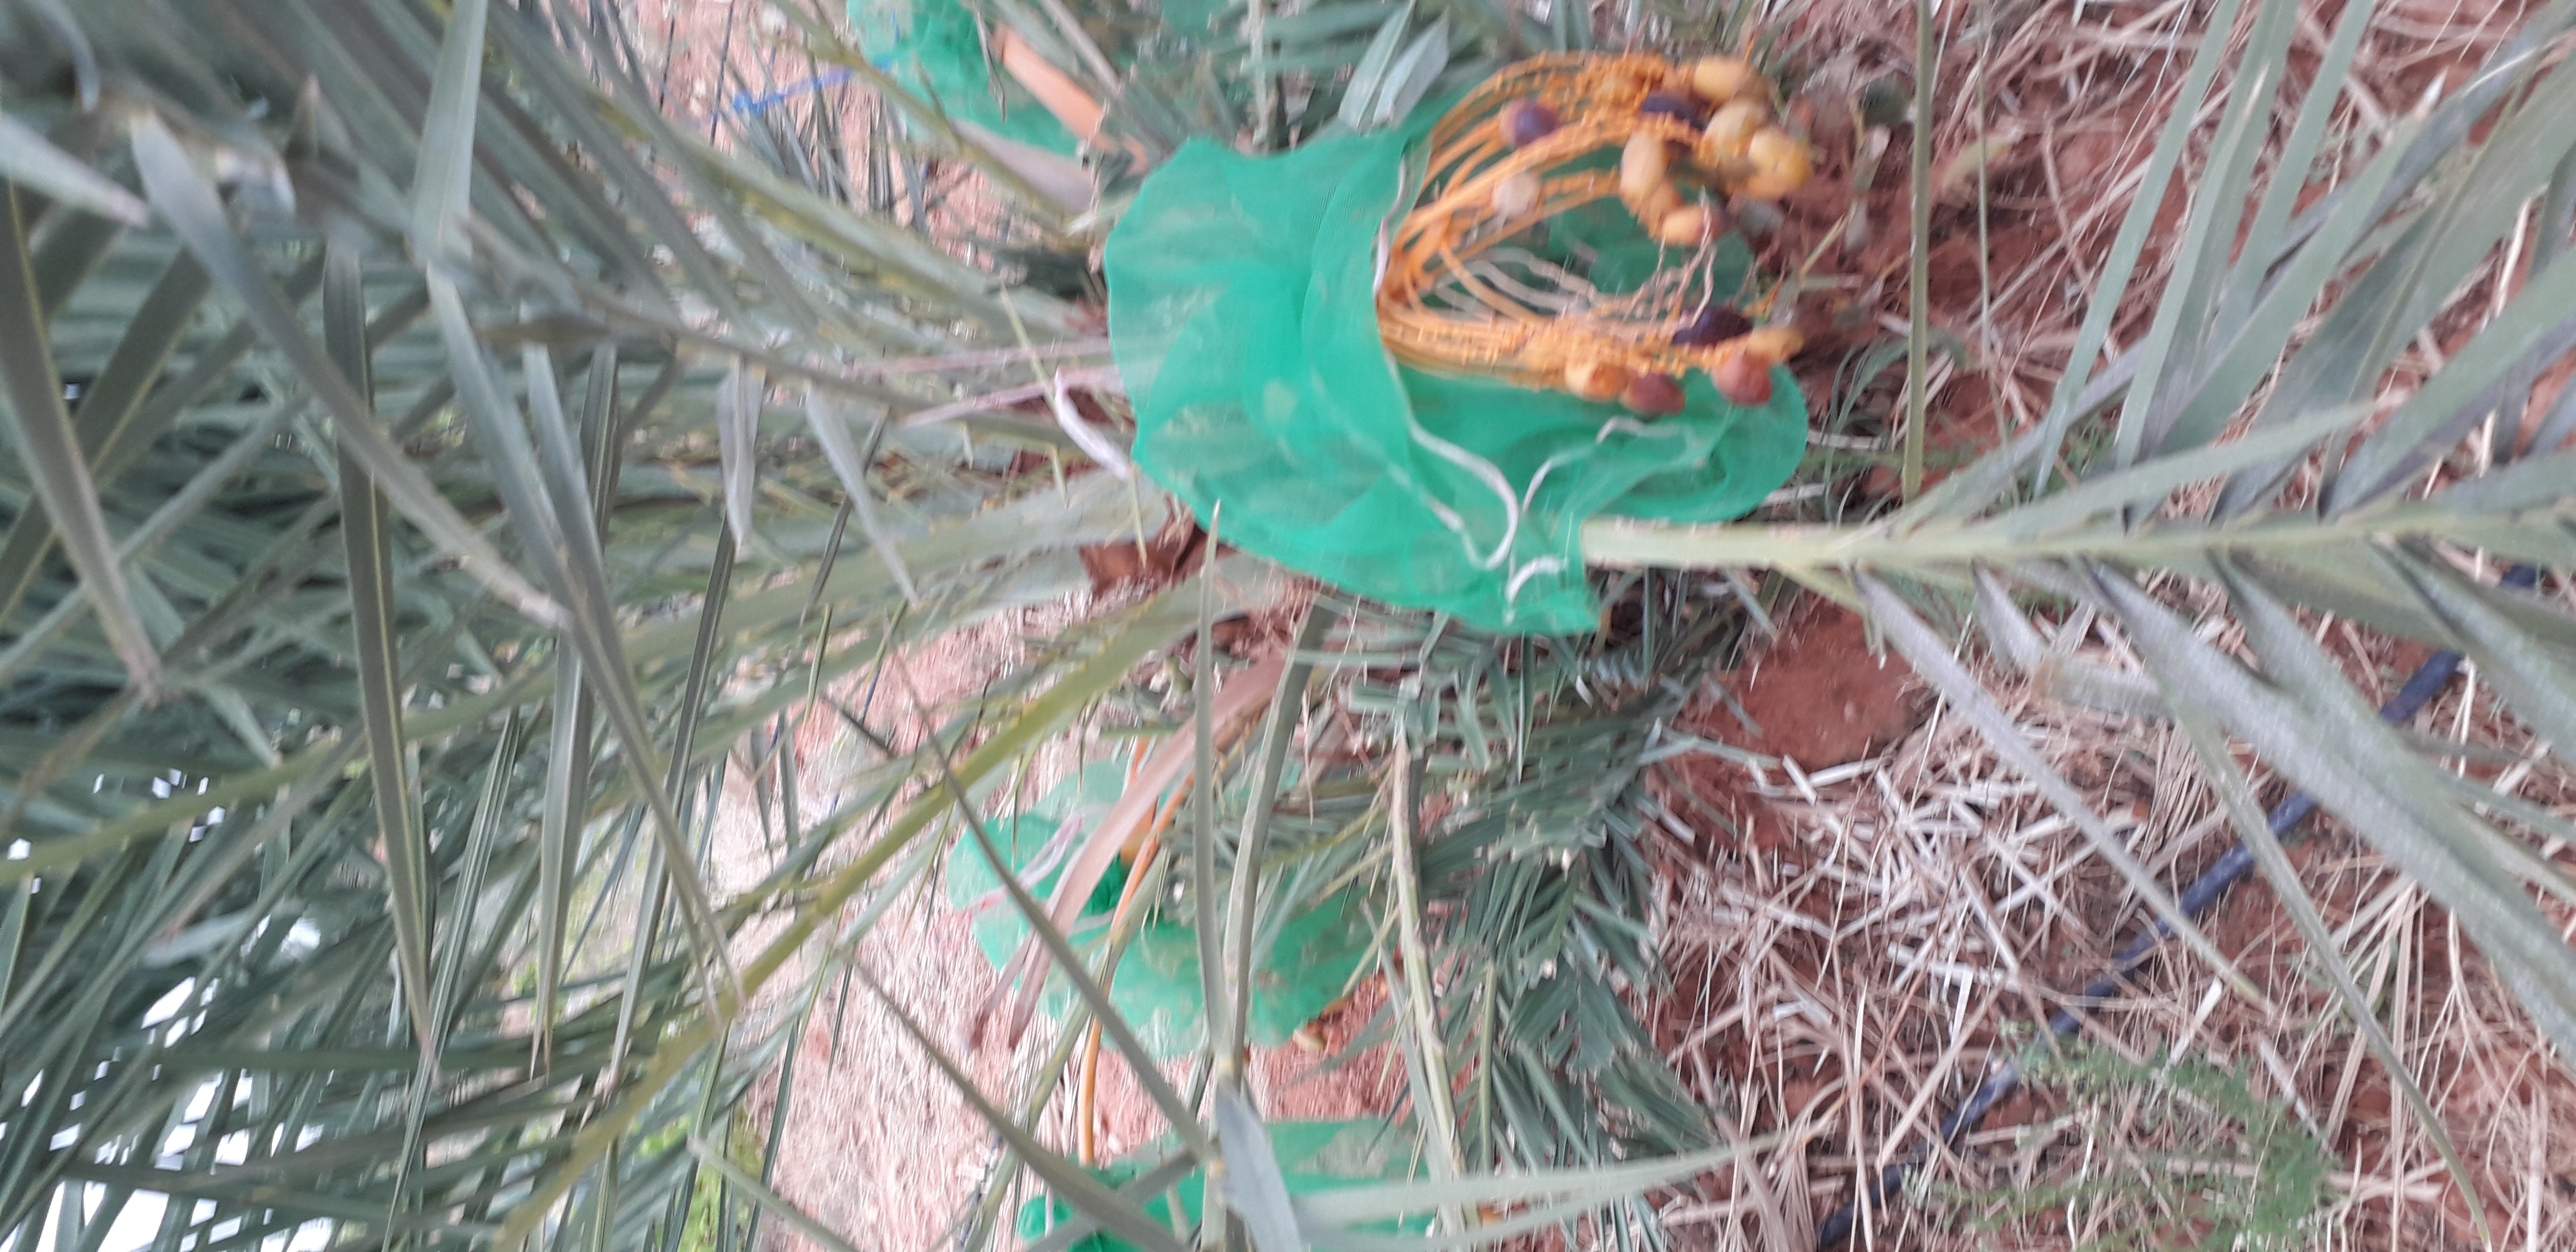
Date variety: Boumajhoul